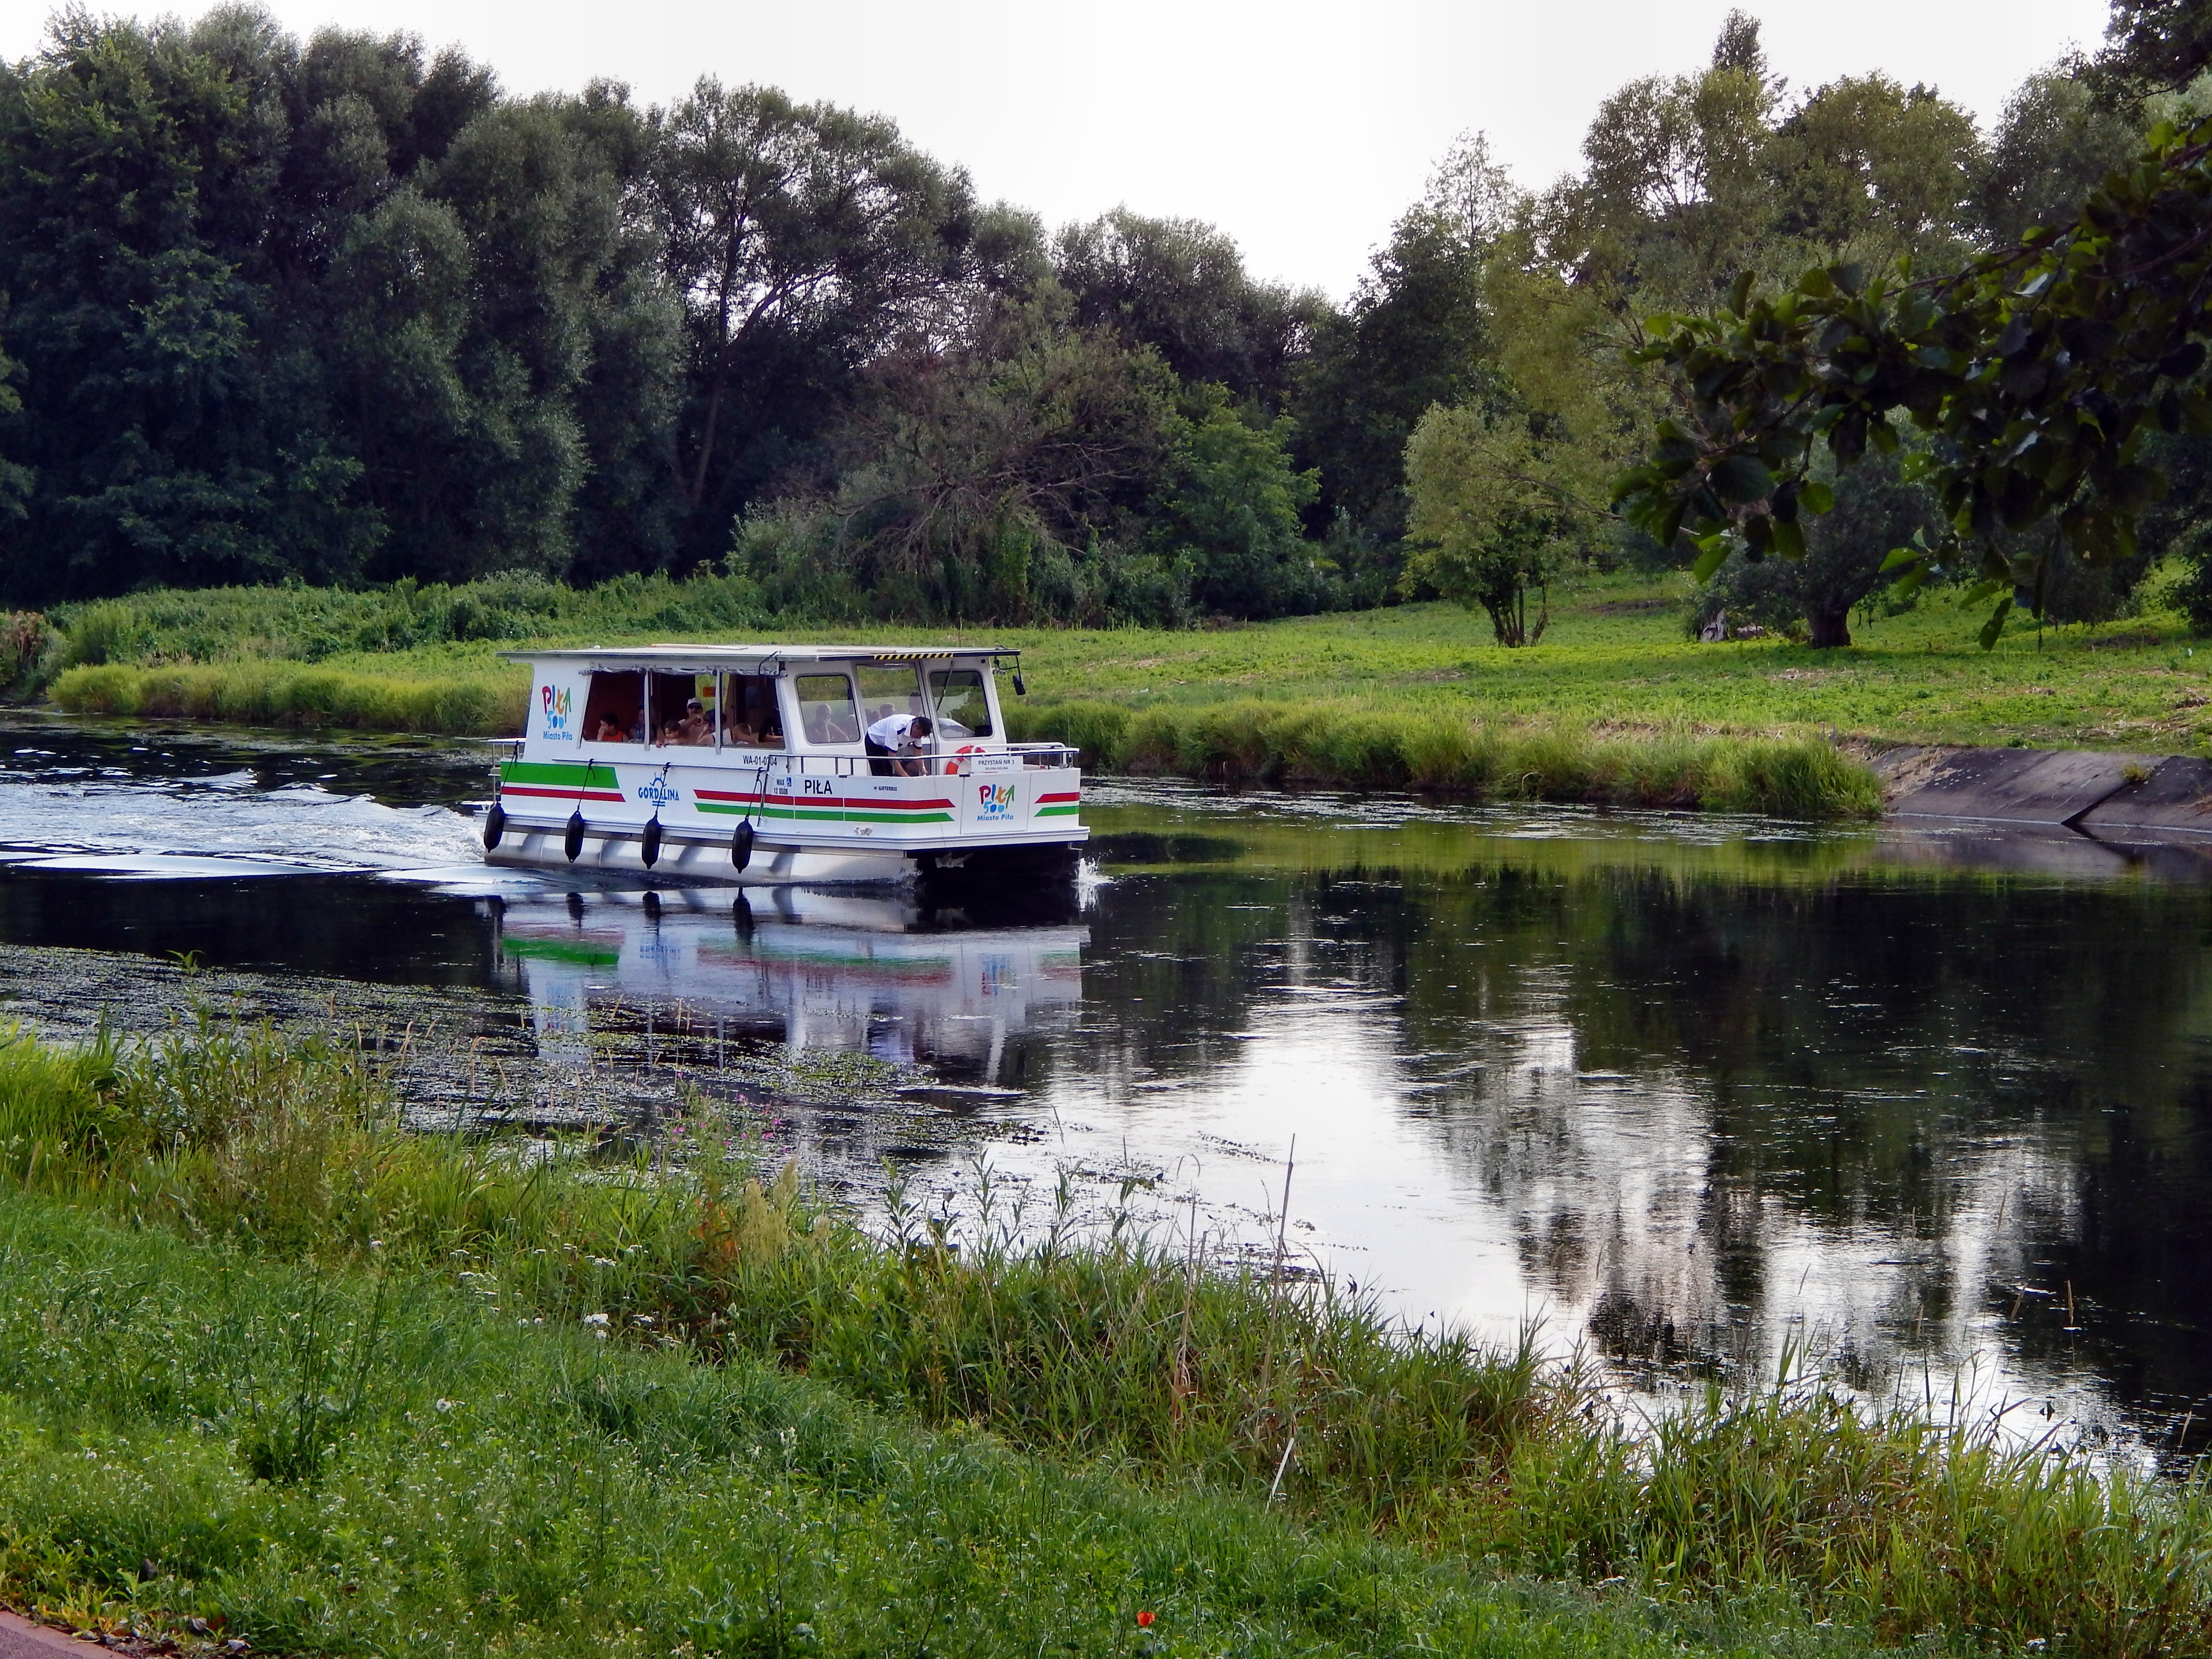
water, boat, lake, river, canal, travel, pond, vehicle, rest, tourism, waterway, body of water, wetland, loch, landform